Ezra (2017 film)

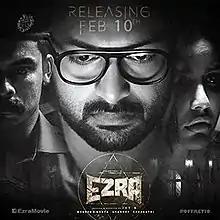
Theatrical release poster

Ezra is a 2017 Indian Malayalam-language supernatural horror thriller film written and directed by Jay K. The film stars Prithviraj Sukumaran, Priya Anand (in her Malayalam debut), Tovino Thomas, Sujith Shankar, Vijayaraghavan and Sudev Nair in the leading roles. Principal photography began in late-June 2016. Major filming locations were Fort Cochin and Sri Lanka. The movie grossed 50 crore at the box-office. It was remade in Hindi in 2021 as "Dybbuk".